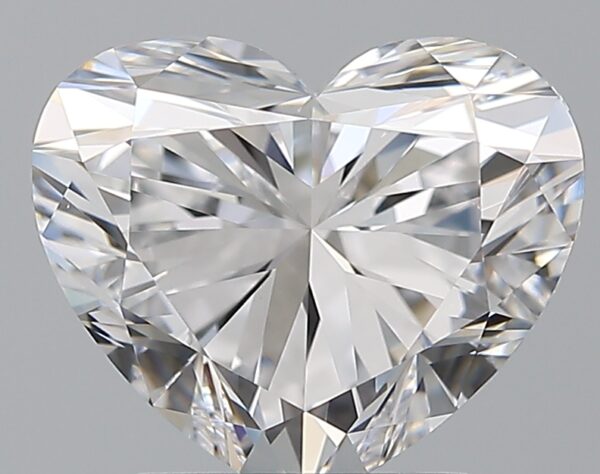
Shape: heart
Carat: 2
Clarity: VVS2
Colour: D
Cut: EX
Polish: EX
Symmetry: EX
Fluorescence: N
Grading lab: GIA
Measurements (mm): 7.34 x 8.74 x 5.2